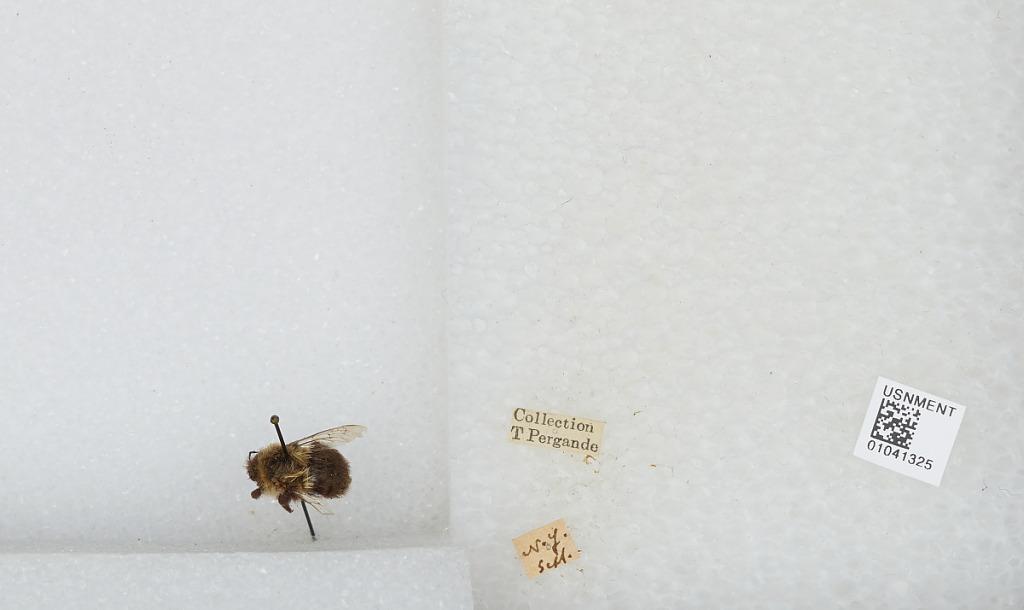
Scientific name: Bombus sp.
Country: United States
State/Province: New York